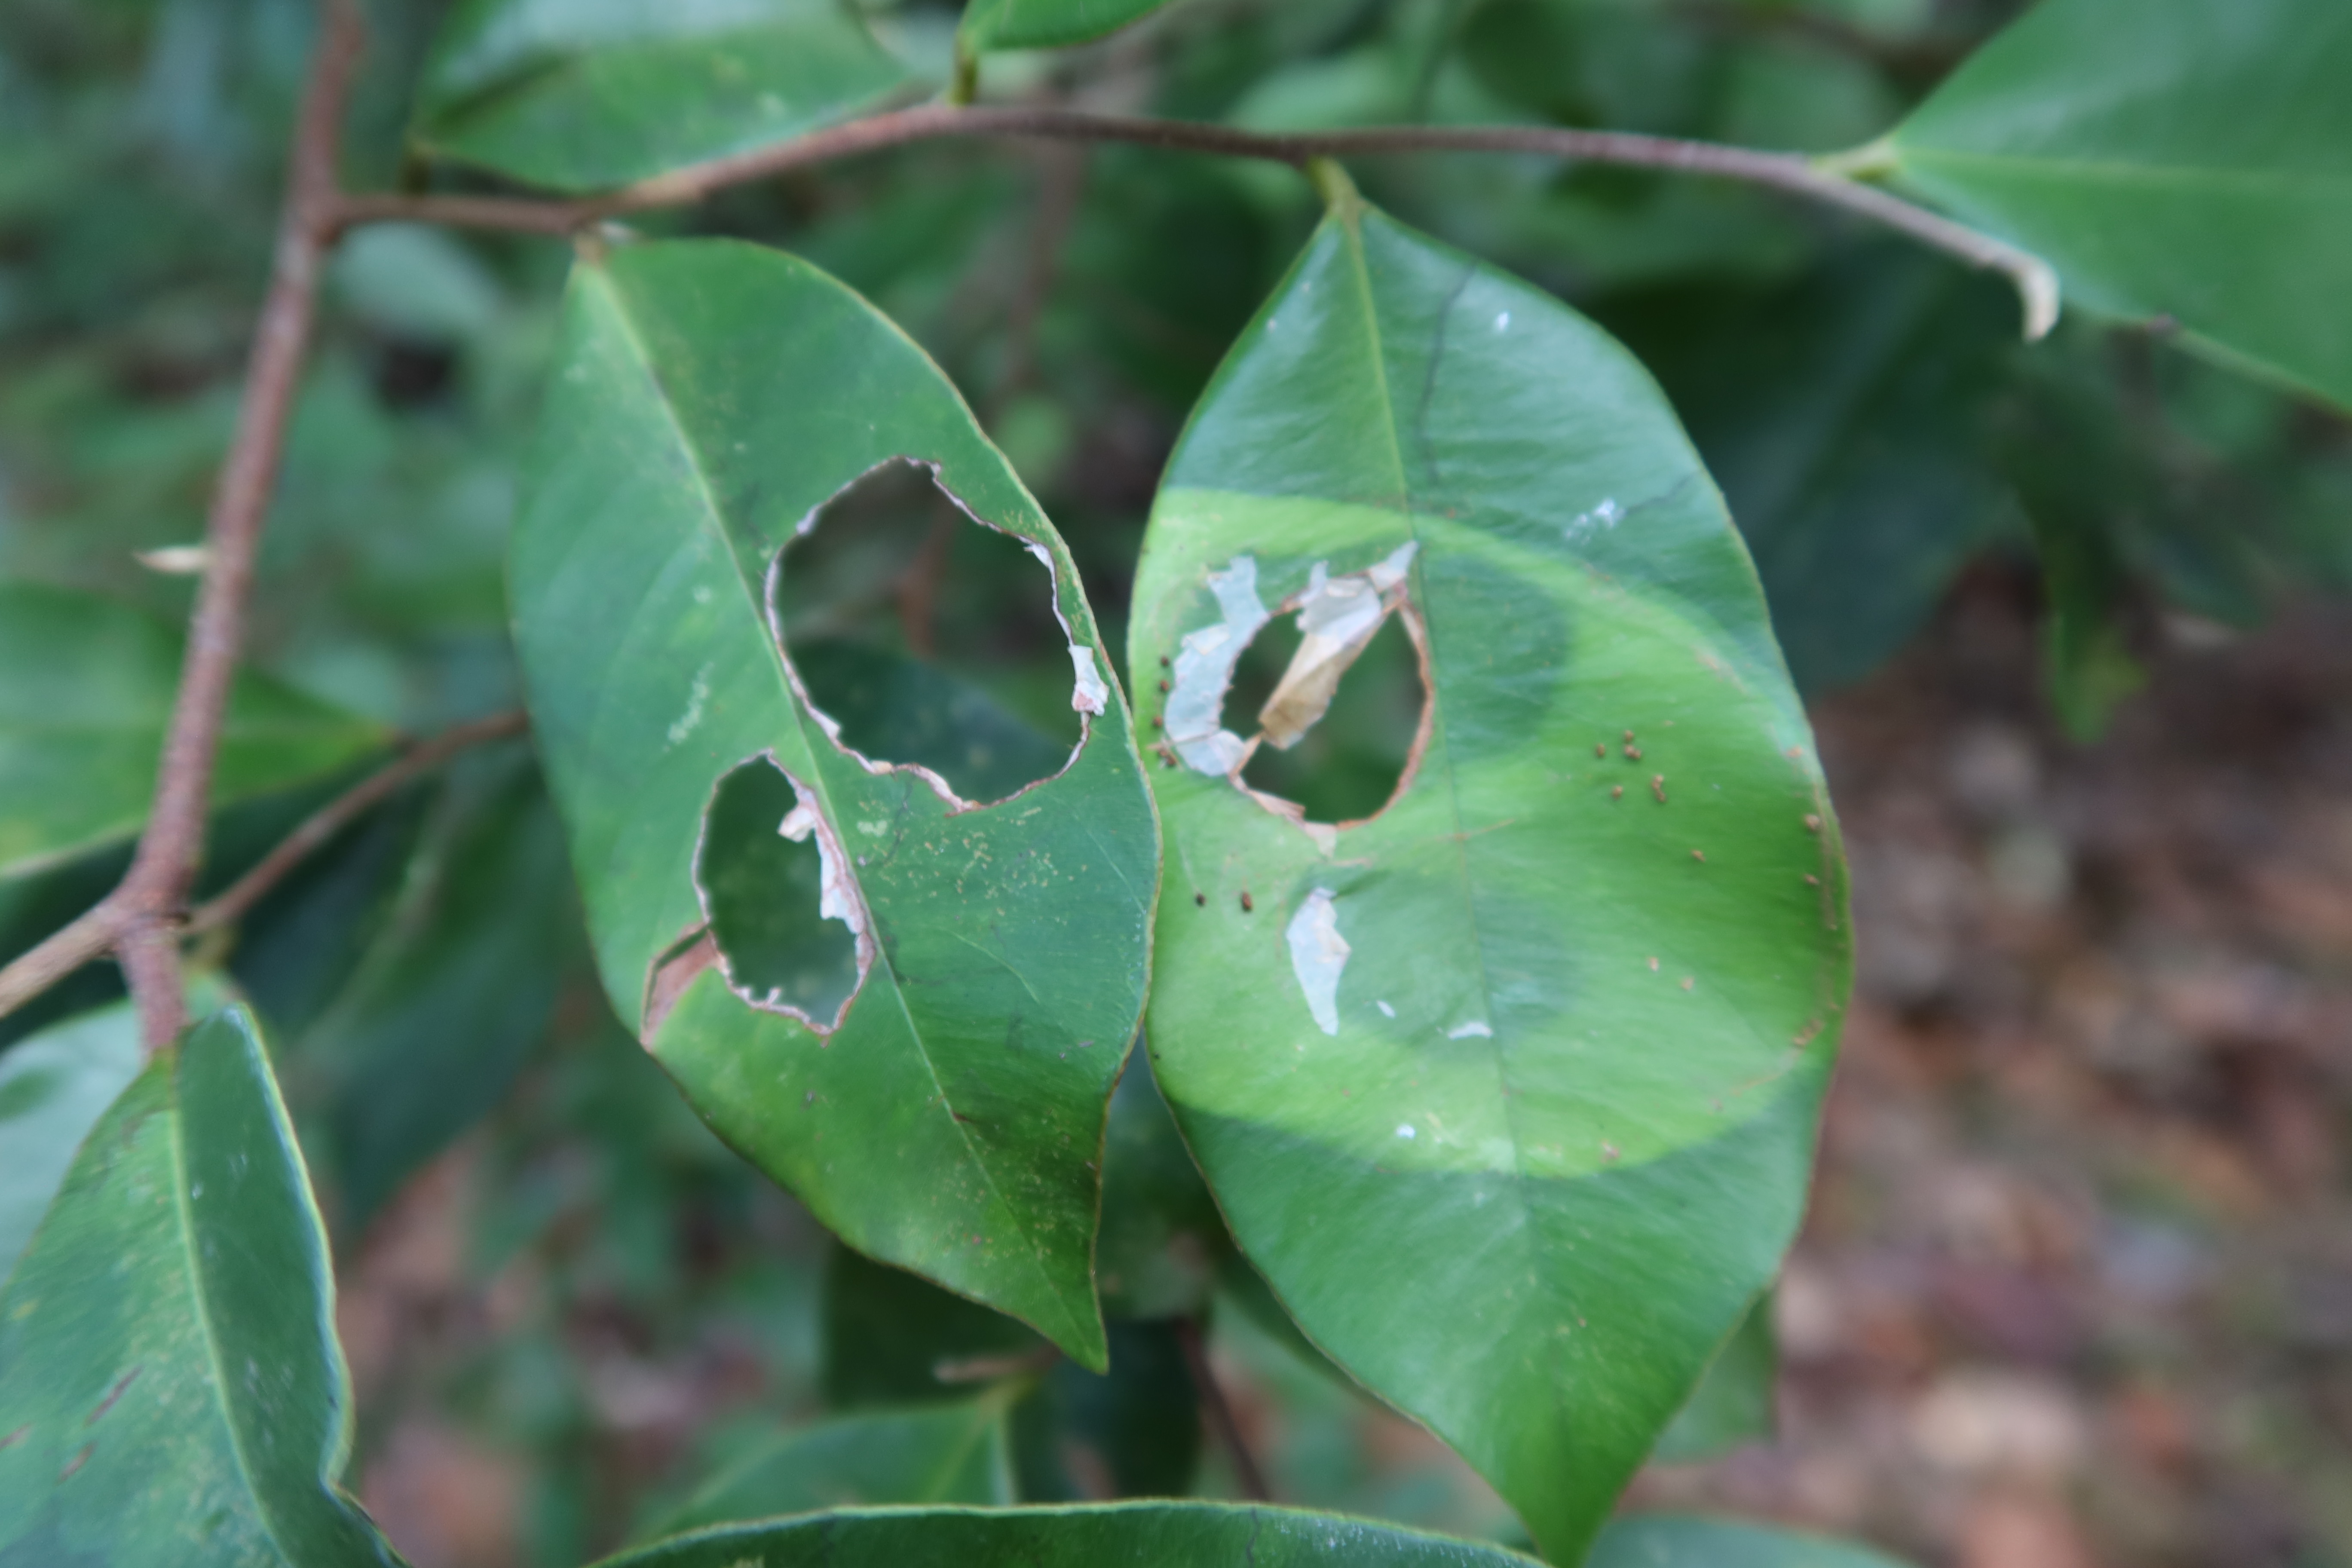
Label: Brown clumps